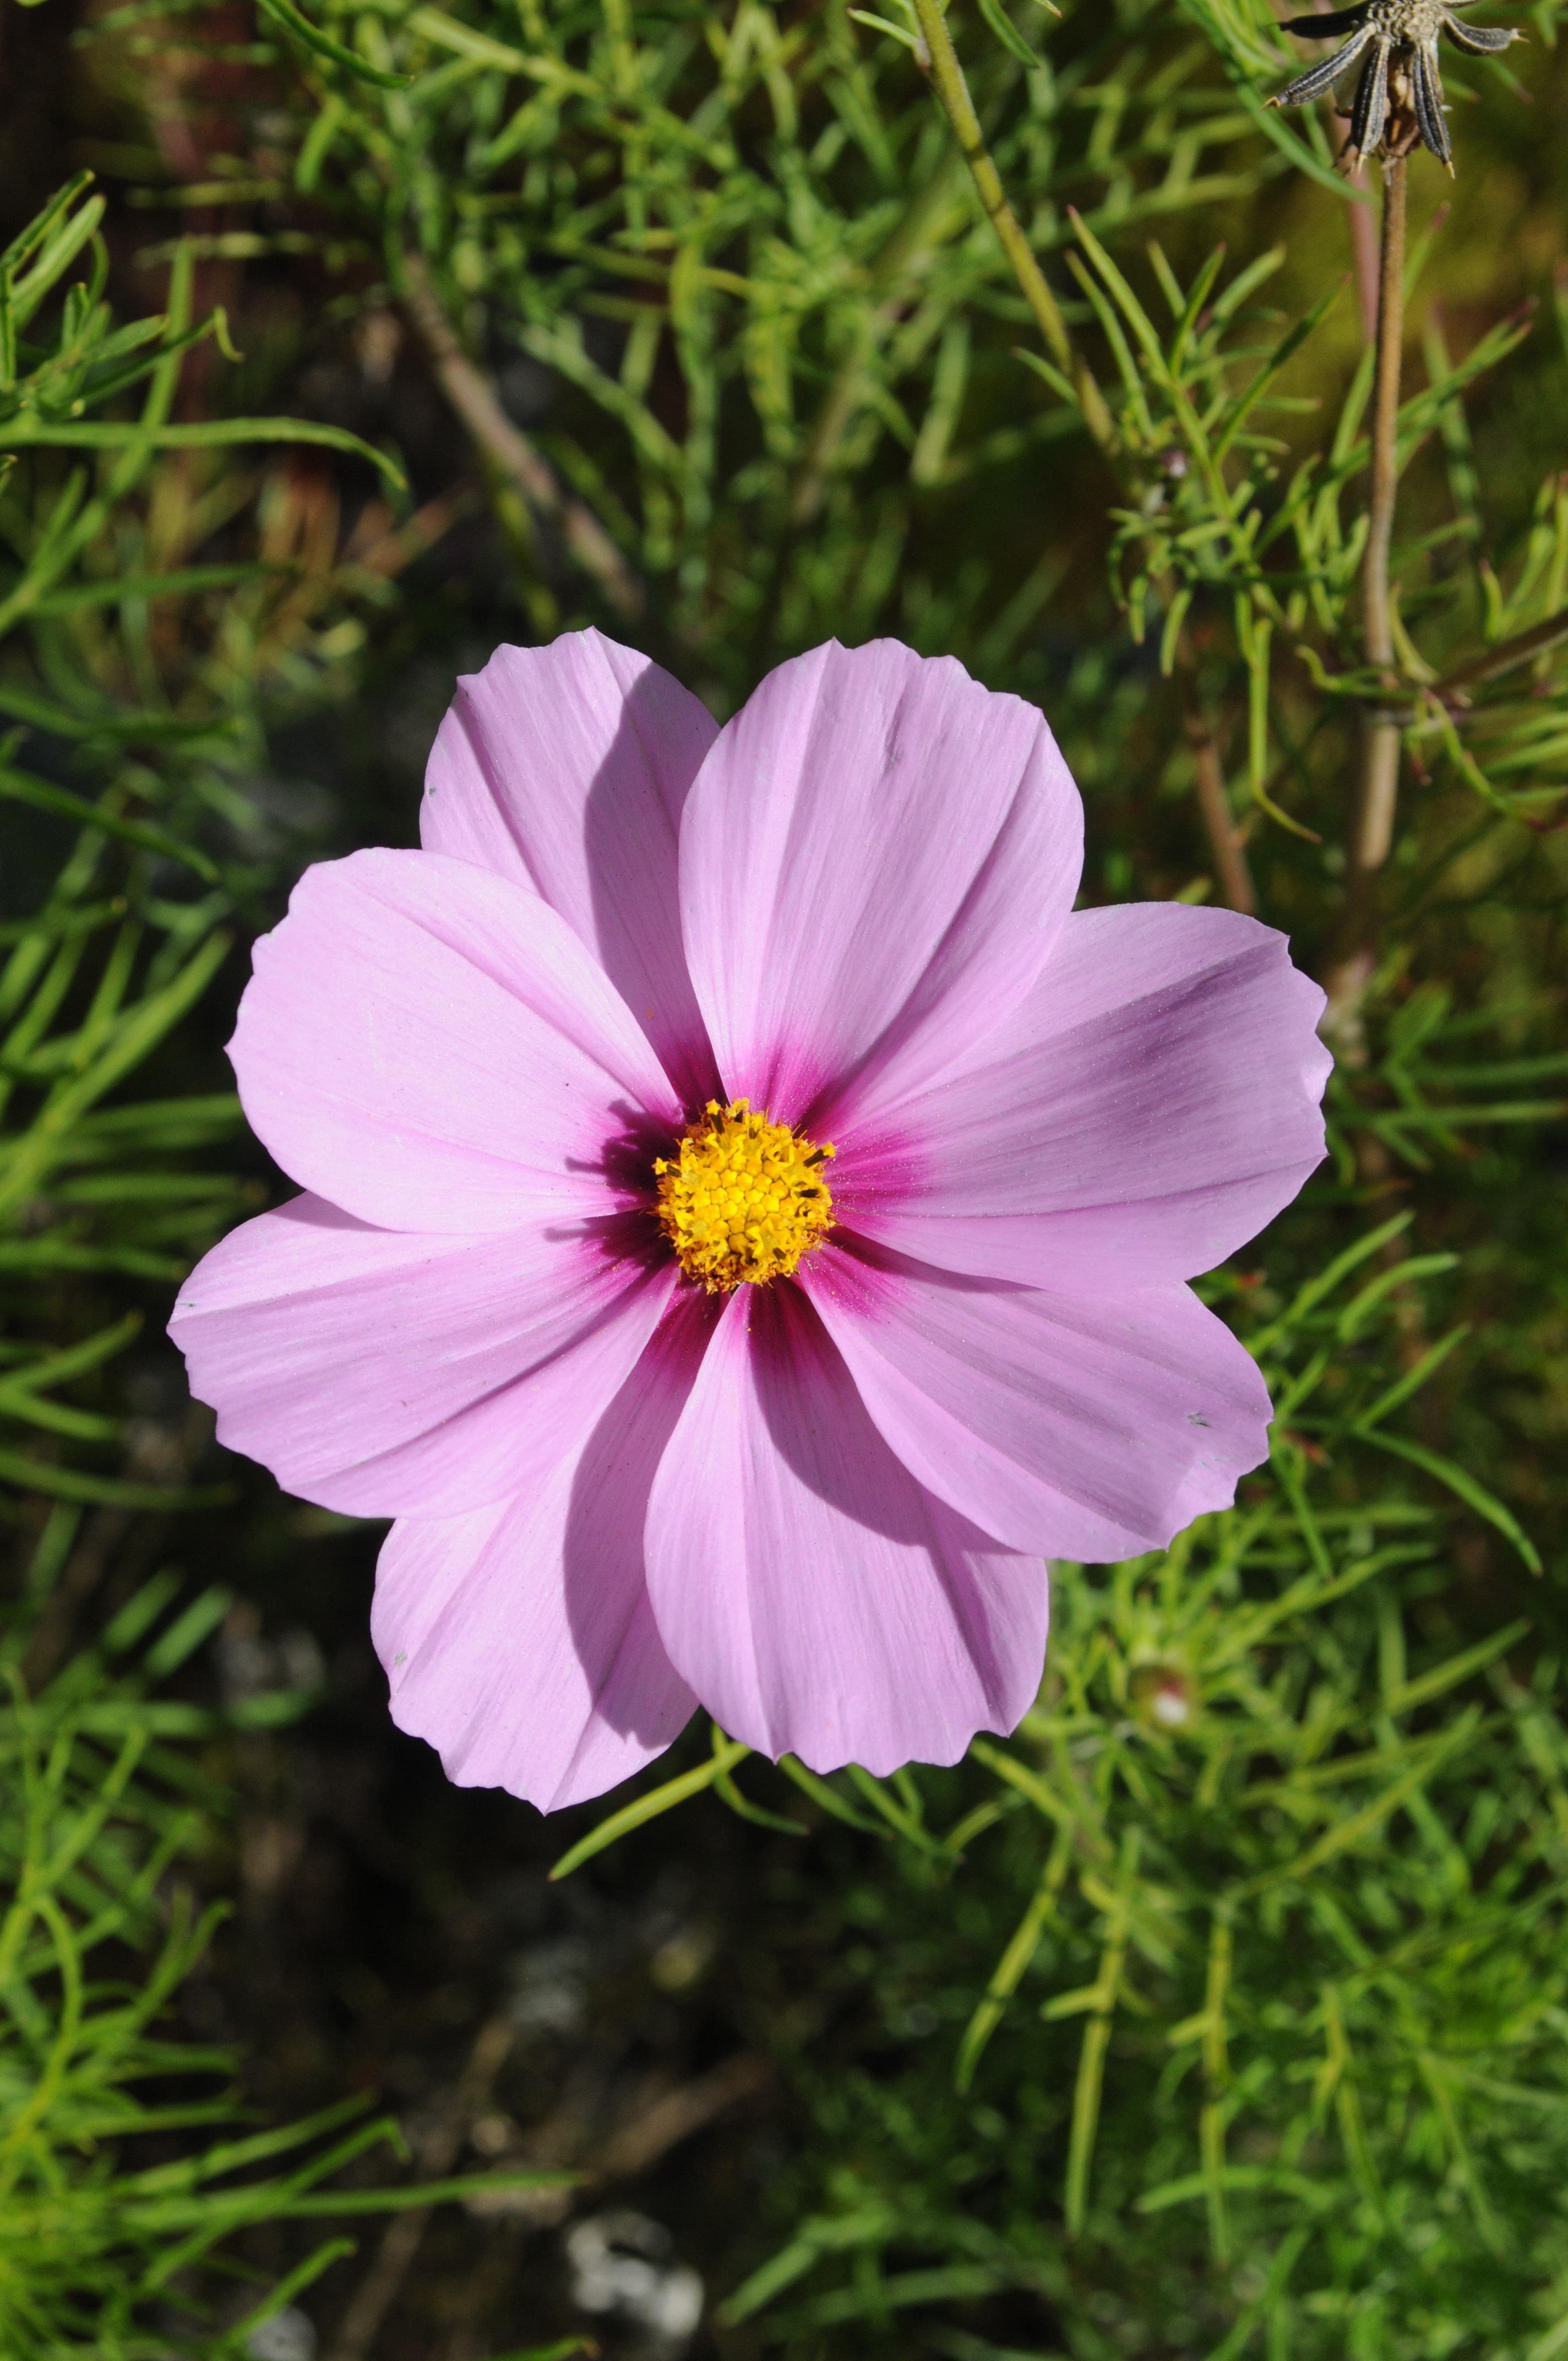
nature, plant, meadow, cosmos, flower, petal, botany, garden, flora, wildflower, macro photography, lilac flower, flowering plant, daisy family, annual plant, land plant, garden cosmos